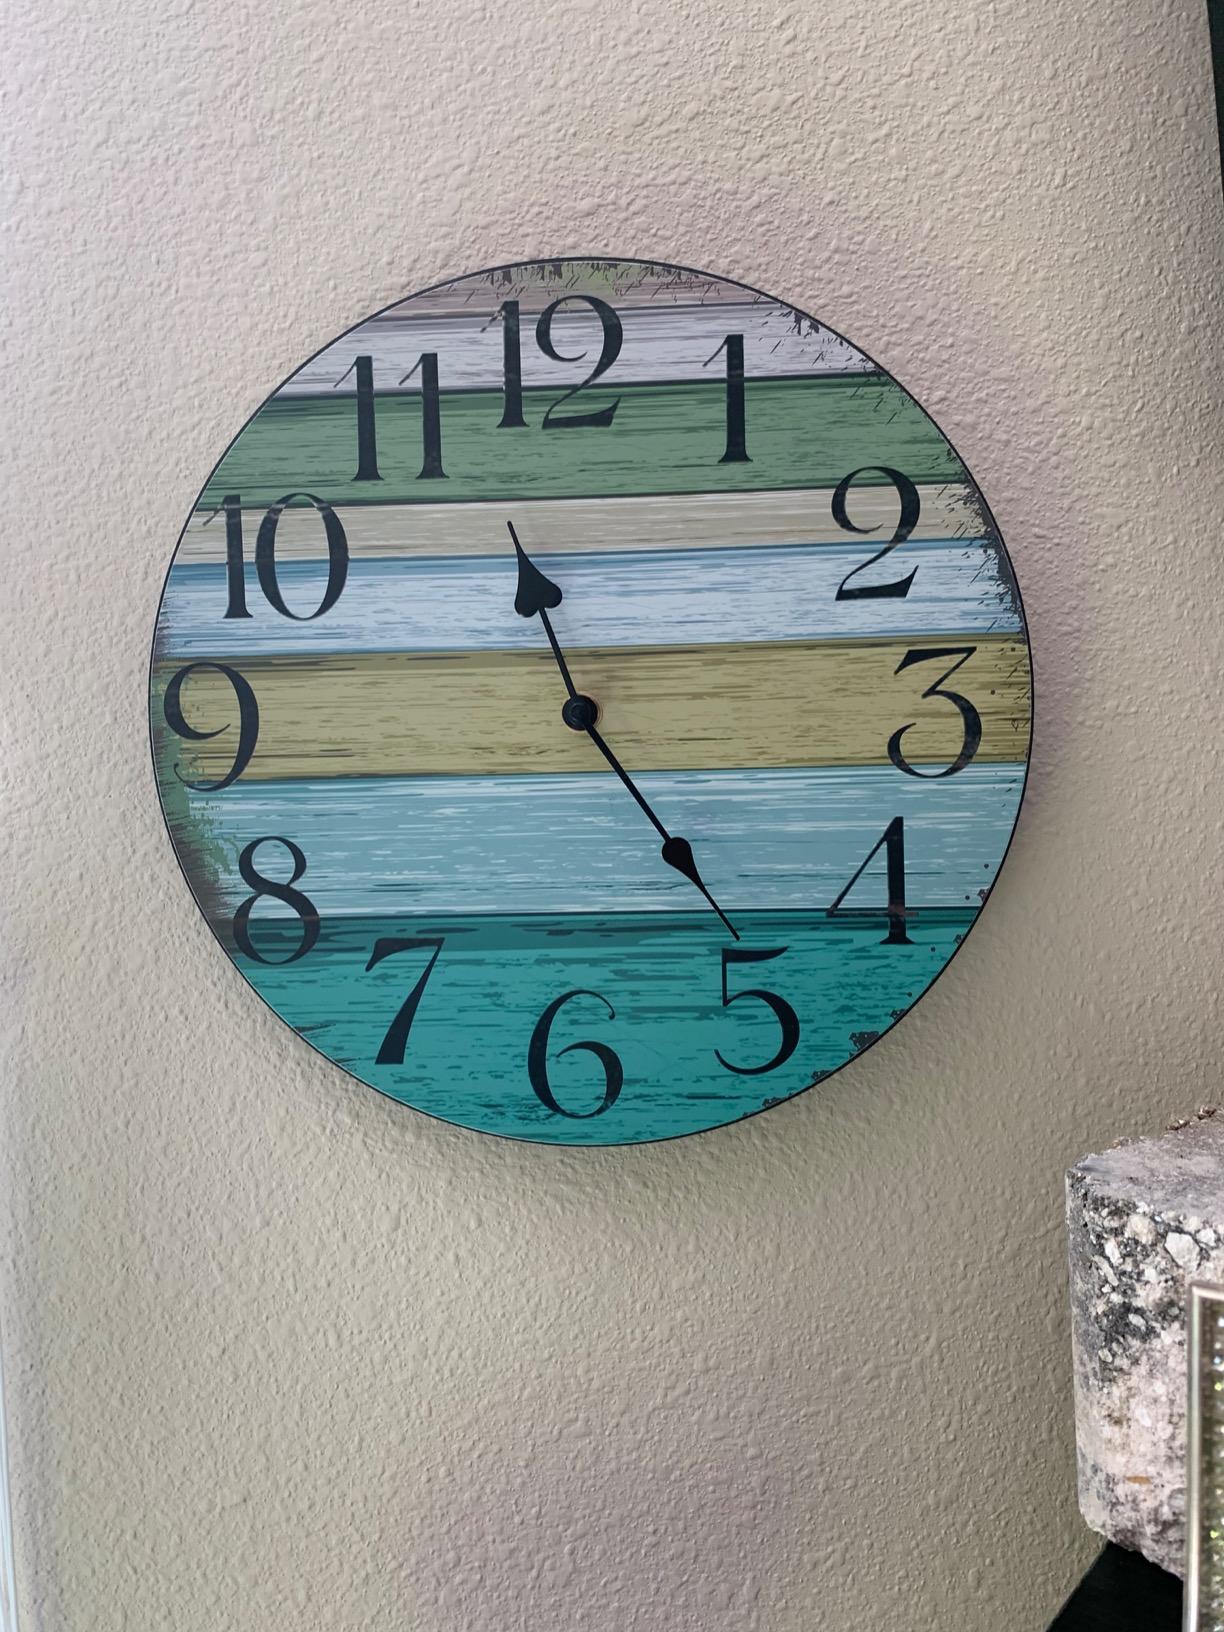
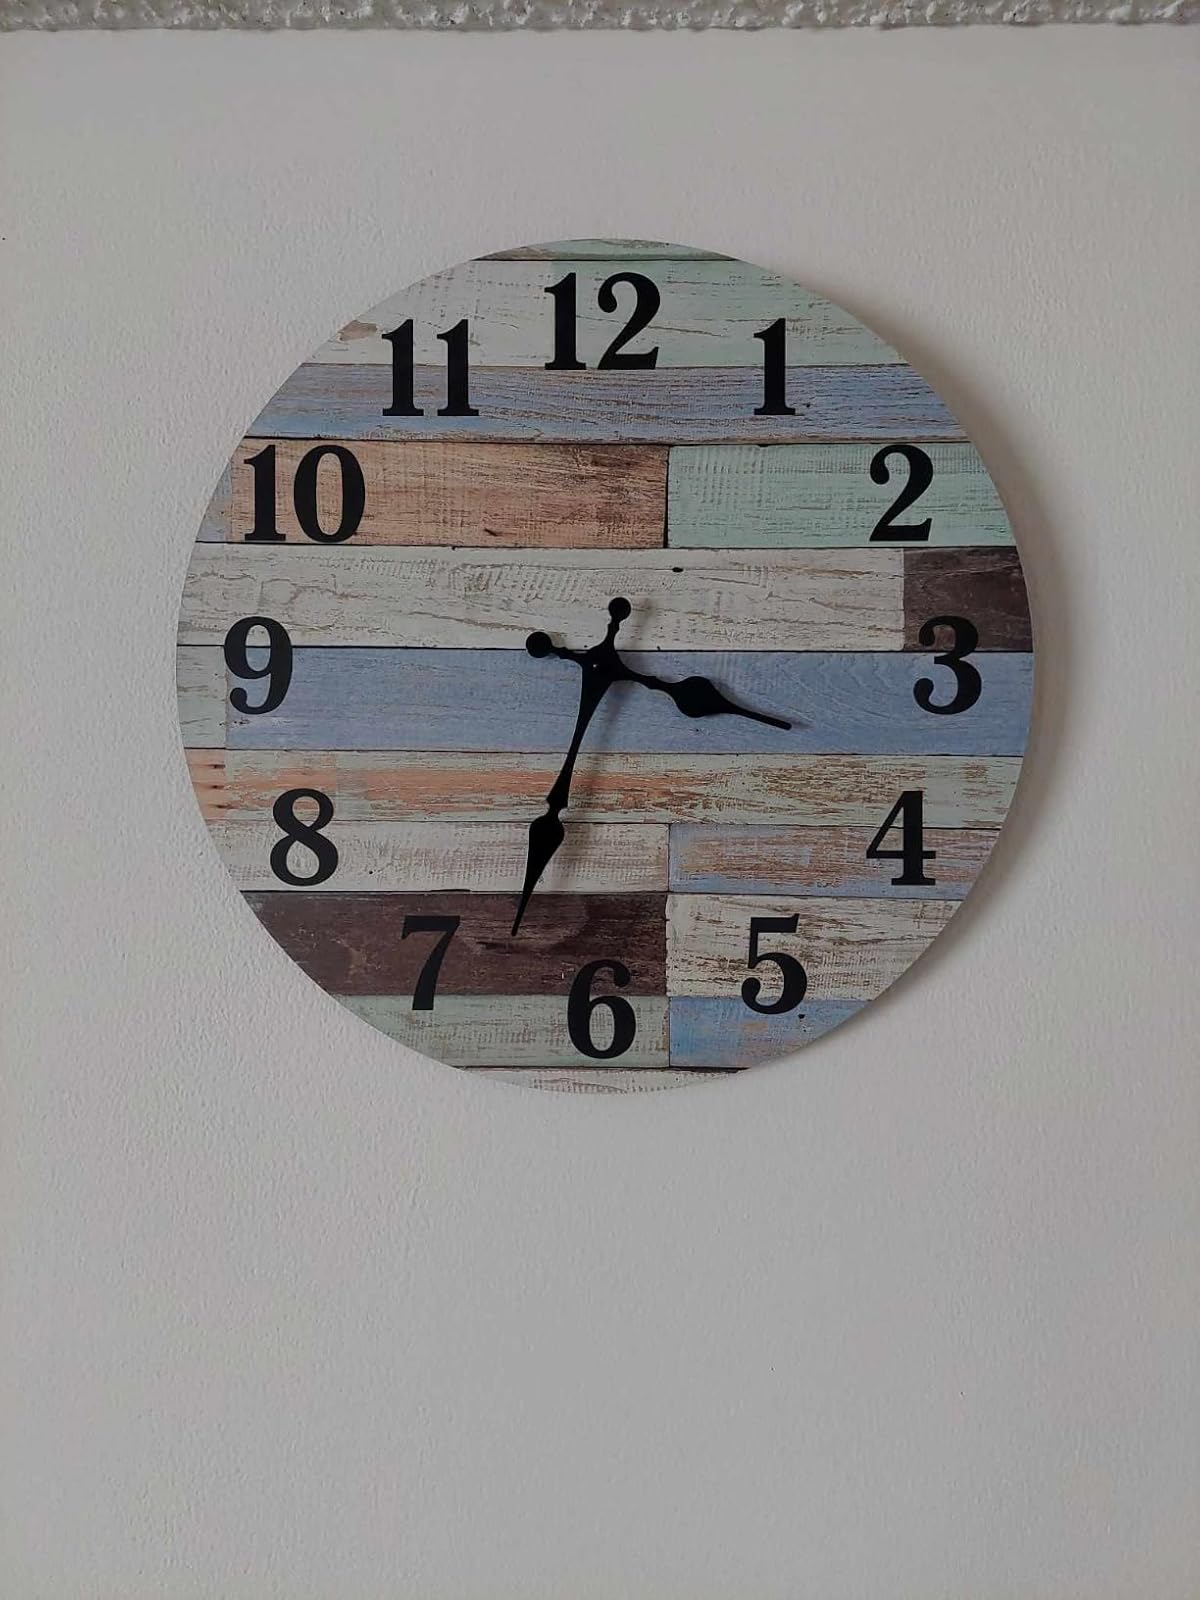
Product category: clock
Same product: no